Carbon nanotube computer

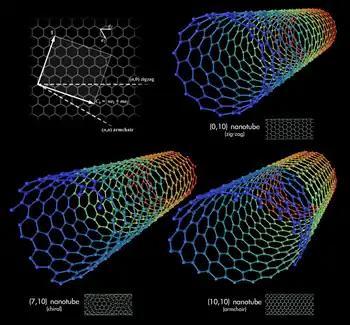
Types of carbon nanotubes

Carbon nanotube computers are a class of experimental computing processors constructed from carbon nanotube field-effect transistors, instead of from conventional silicon-based field-effect transistors.